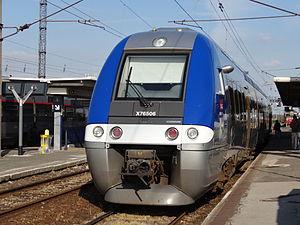
Gare d'Hazebrouck, Nord, Nord-Pas-de-Calais, France.
Jusqu’à sa fusion avec le réseau TER Picardie le 28 août 2017 pour former le réseau TER Hauts-de-France, le réseau TER Nord-Pas-de-Calais disposait de 15 locomotives électriques BB 22200, 10 voitures omnibus à deux niveaux rénovées, 33 rames automotrices électriques Z 23500, 47 automotrices électriques Z 24500, 16 automotrices électriques Z 55500 et 5 autorails grande capacité diesel X 76500.